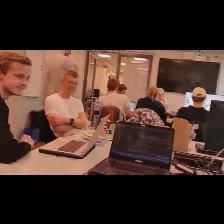
Label: Human